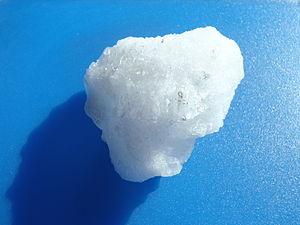
La mirabilite est un sulfate naturel de sodium décahydraté, de formule chimique Na₂SO₄·10 H₂O. Ce composé chimique, autrefois connu sous le nom de sel de Glauber, est un minéral très commun, présent le plus souvent en croûte de surface ou en efflorescence dans les régions arides, mais aussi en formation massive, c'est une roche évaporite caractéristique des dépôts de lacs salés, de playas salines ou de sources thermales, spécialement en périodes hivernales ou de refroidissement.